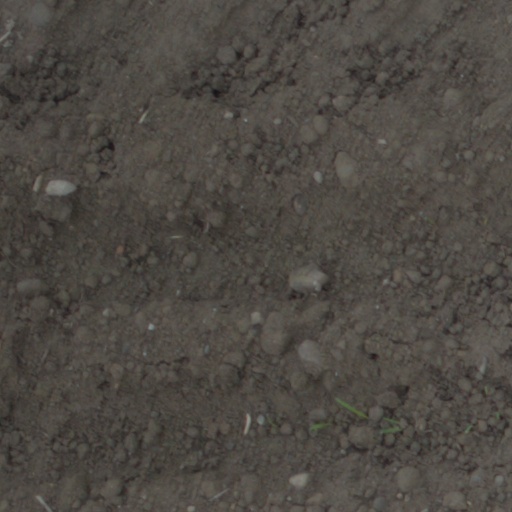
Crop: wheat